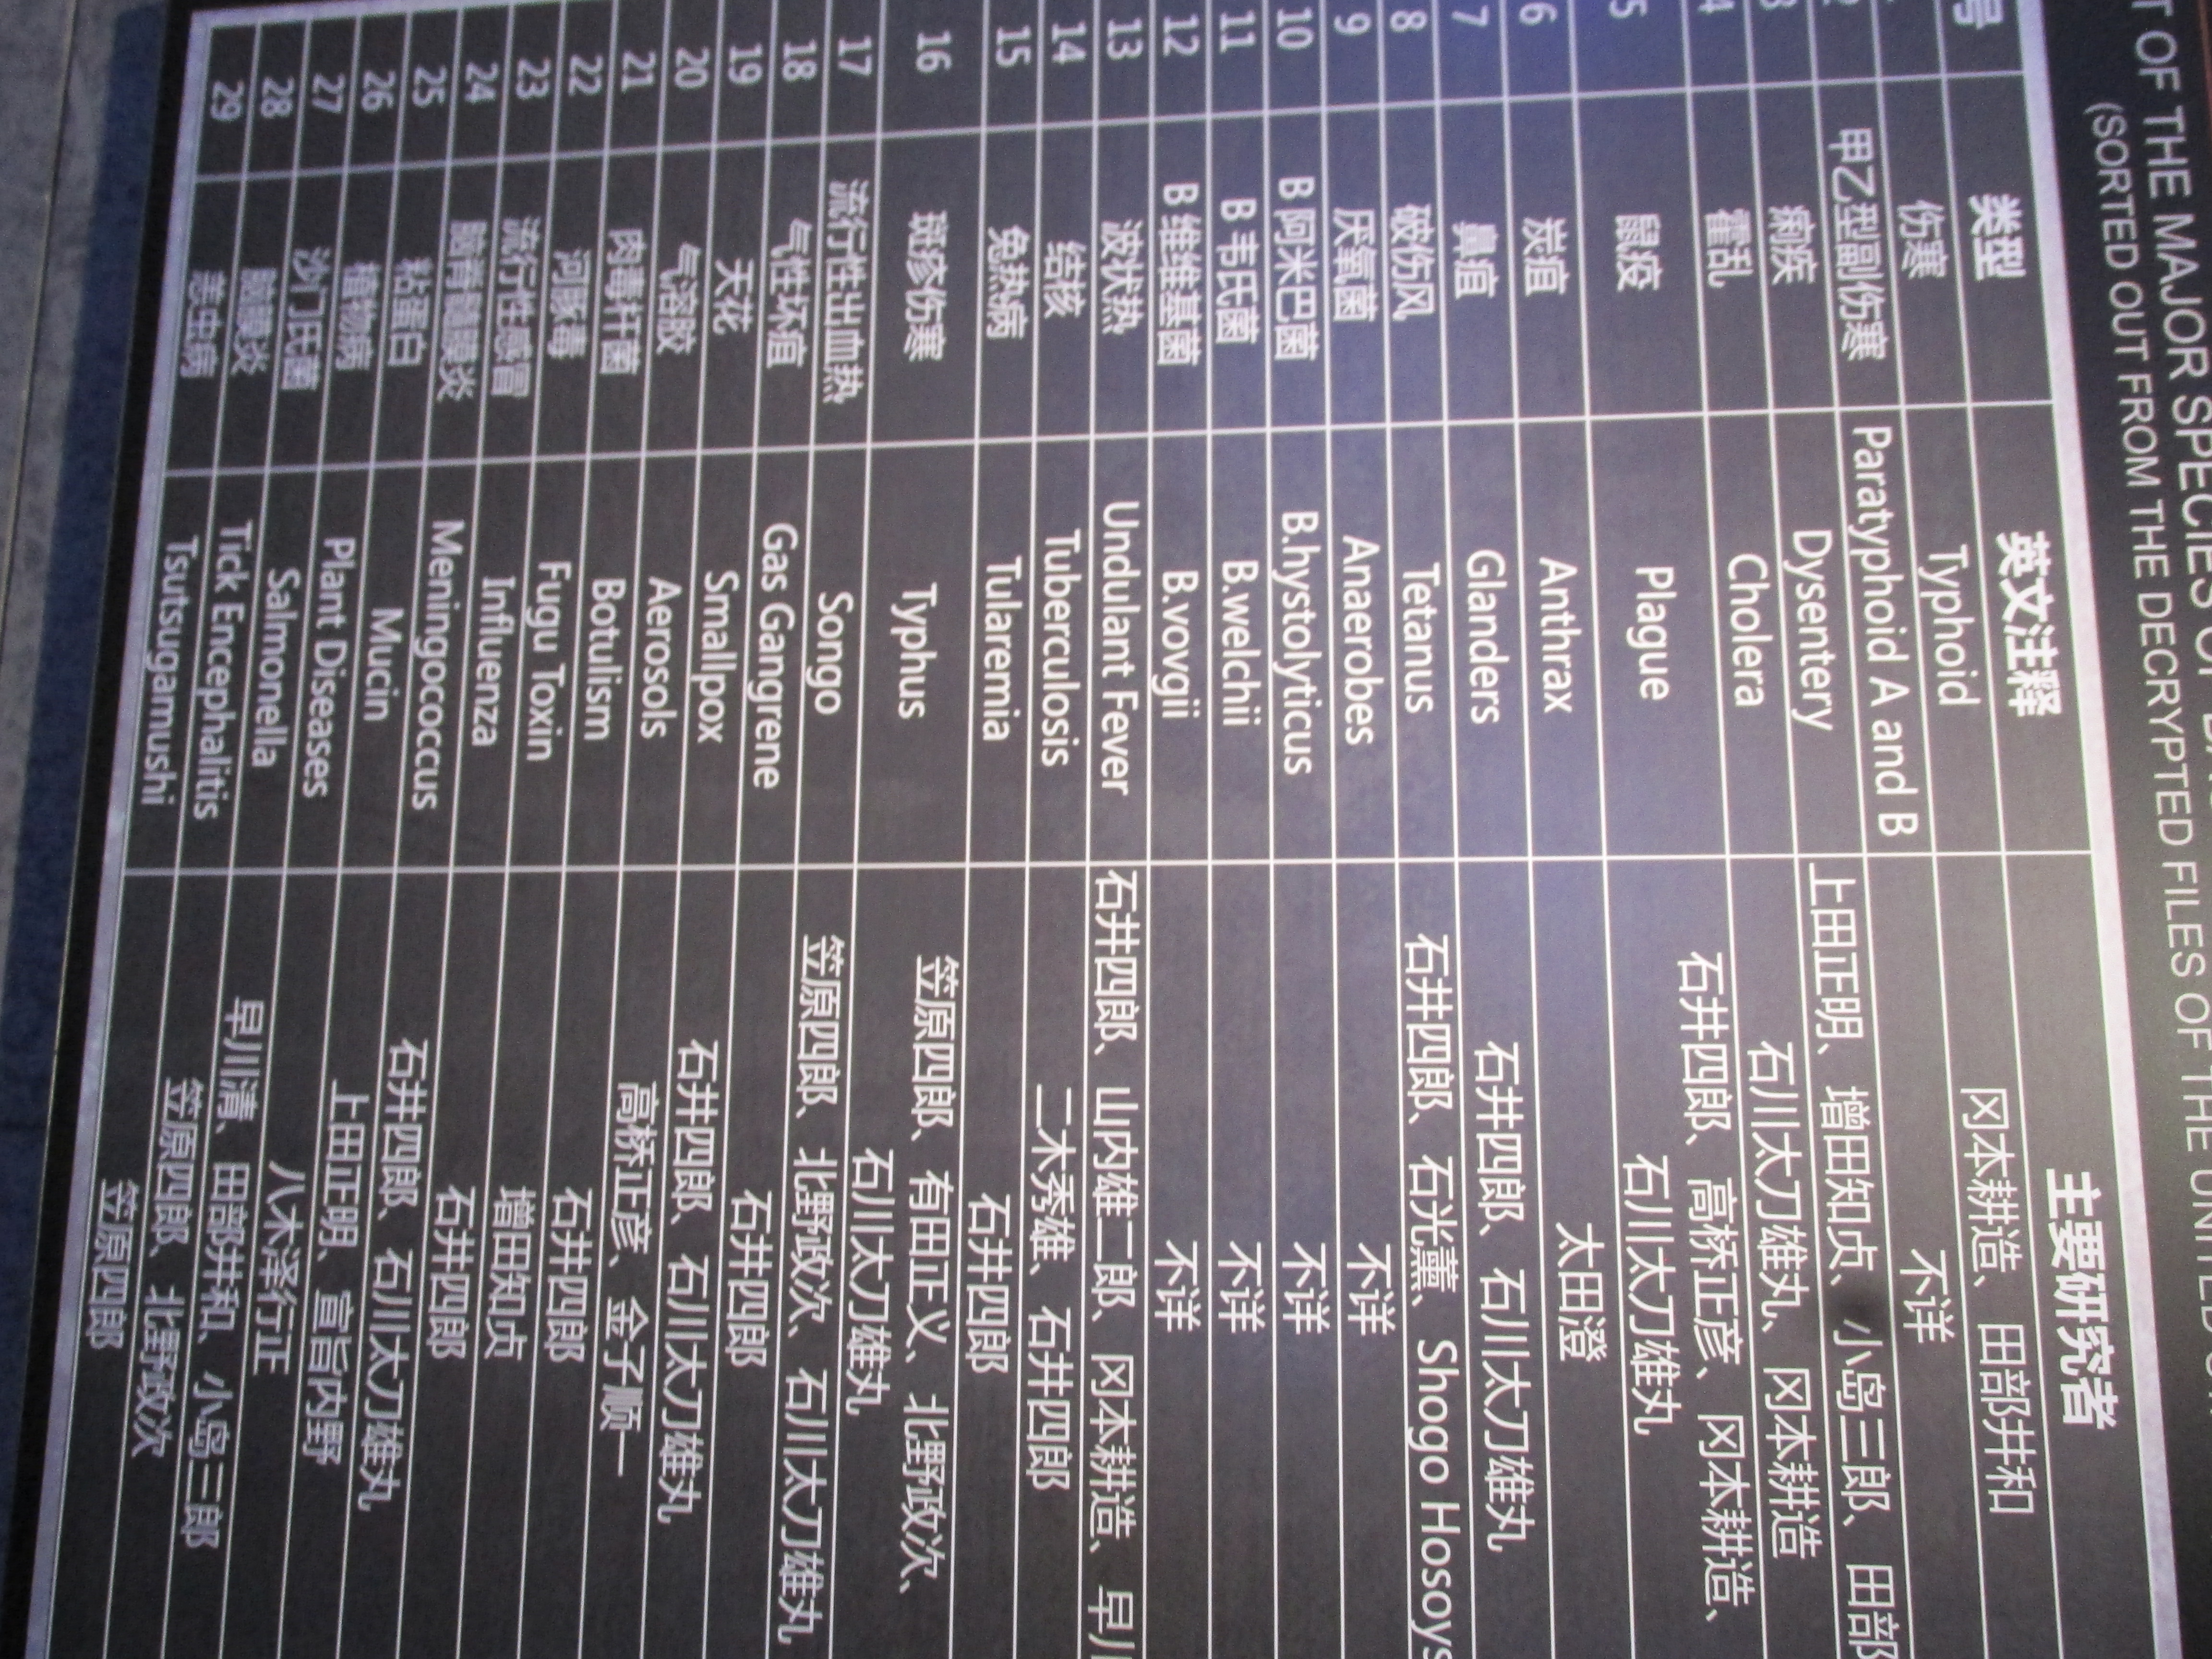
tourism, adventure, Beautiful Places, Pretty Places, environment, Interesting Places, harbin, museums, architecture, art, nature, museum, history, ancient history, china, asia, imperial palace, dynasty, beijing, planning, exhibition, sculpture, map, text, font